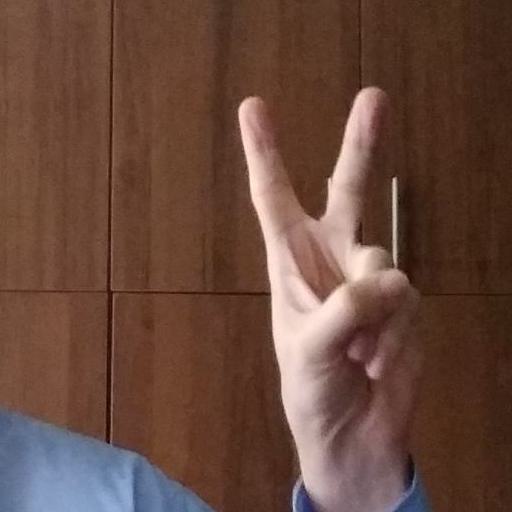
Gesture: peace